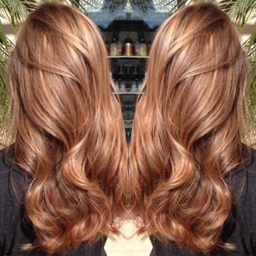
add a little twist to your plain looking hair .